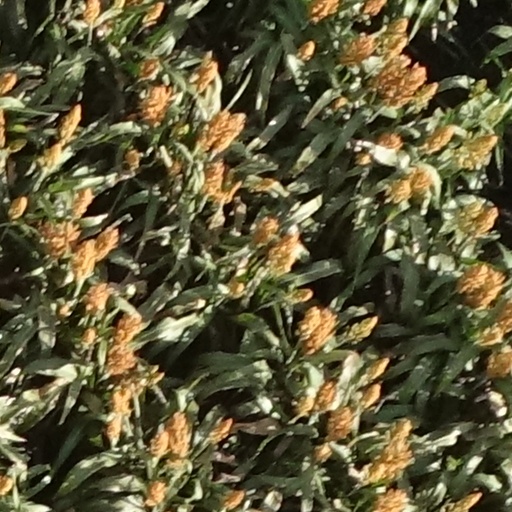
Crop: sorghum